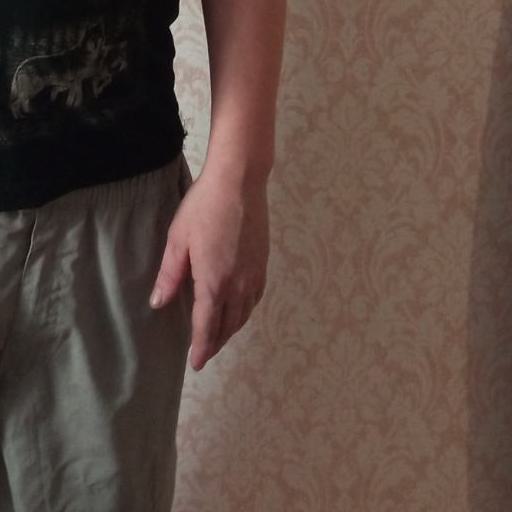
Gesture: no_gesture